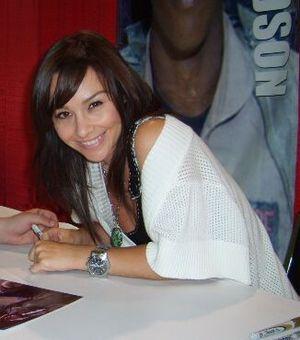
Halloween 4 : Le Retour de Michael Myers est un film d'horreur américain réalisé par Dwight H. Little et sorti en 1988. Il appartient à la série de films Halloween.
Danielle Harris est une actrice américaine née le 1ᵉʳ juin 1977 à Oyster Bay.